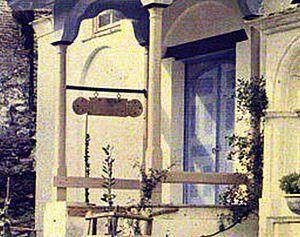
Louis Fernand Cuville, né le 12 novembre 1887 à Bordeaux ville où il est mort le 25 juin 1927, est un photographe français connu pour ses autochromes.